Haakon VII

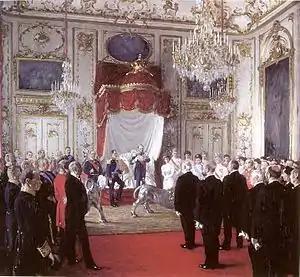
A delegation from the Norwegian Parliament is received on 20 November 1905 at Amalienborg by King Christian IX of Denmark, who gives his consent to the election of his grandson Prince Carl as King of Norway. Painting by Paul Fischer.

The democratically minded Prince Carl, aware that Norway was still debating whether to remain a kingdom or to switch instead to a republican system of government, was flattered by the Norwegian government's overtures, but he made his acceptance of the offer conditional on the holding of a referendum to show whether monarchy was the choice of the Norwegian people. After the referendum overwhelmingly confirmed by a 79 percent majority (259,563 votes for and 69,264 against) that Norwegians desired to remain a monarchy, Prince Carl was formally offered the throne of Norway by the Storting (parliament) and was elected on 18 November 1905. When Carl accepted the offer that same evening (after the approval of his grandfather Christian IX of Denmark), he immediately endeared himself to his adopted country by taking the Old Norse name of Haakon, a name which had not been used by kings of Norway for over 500 years. In so doing, he succeeded his maternal great-uncle, Oscar II of Sweden, who had abdicated the Norwegian throne in October.